Hurricane Hector (2018)

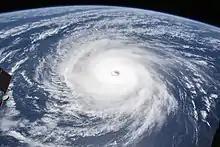
Image of Hurricane Hector as seen from International Space Station on August 7

Hector began to strengthen a short time later as it traversed an area of slightly cooler sea temperatures, low wind shear, and elevated mid-level moisture. The storm's eye cleared out on satellite imagery as convection intensified in the eyewall. Hector became a Category 3 major hurricane around 00:00 UTC on August 4, while located approximately west-southwest of the southern tip of Baja California. Later in the day, the system began to undergo an eyewall replacement cycle. Six hours later, around 18:00 UTC, the eyewall cycle had completed, with only one eyewall remaining. At that time, the cyclone was also beginning to acquire some annular characteristics. The hurricane's structure began to decay on August 5, with the eye becoming less distinct by 12:00 UTC. Meanwhile, microwave imagery showed two concentric eyewalls, indicating that Hector was entering a second eyewall replacement cycle. Hector became a Category 4 hurricane at 18:00 UTC after completing the eyewall cycle. The hurricane exhibited a symmetric central dense overcast with few banding features elsewhere, a characteristic of an annular tropical cyclone.